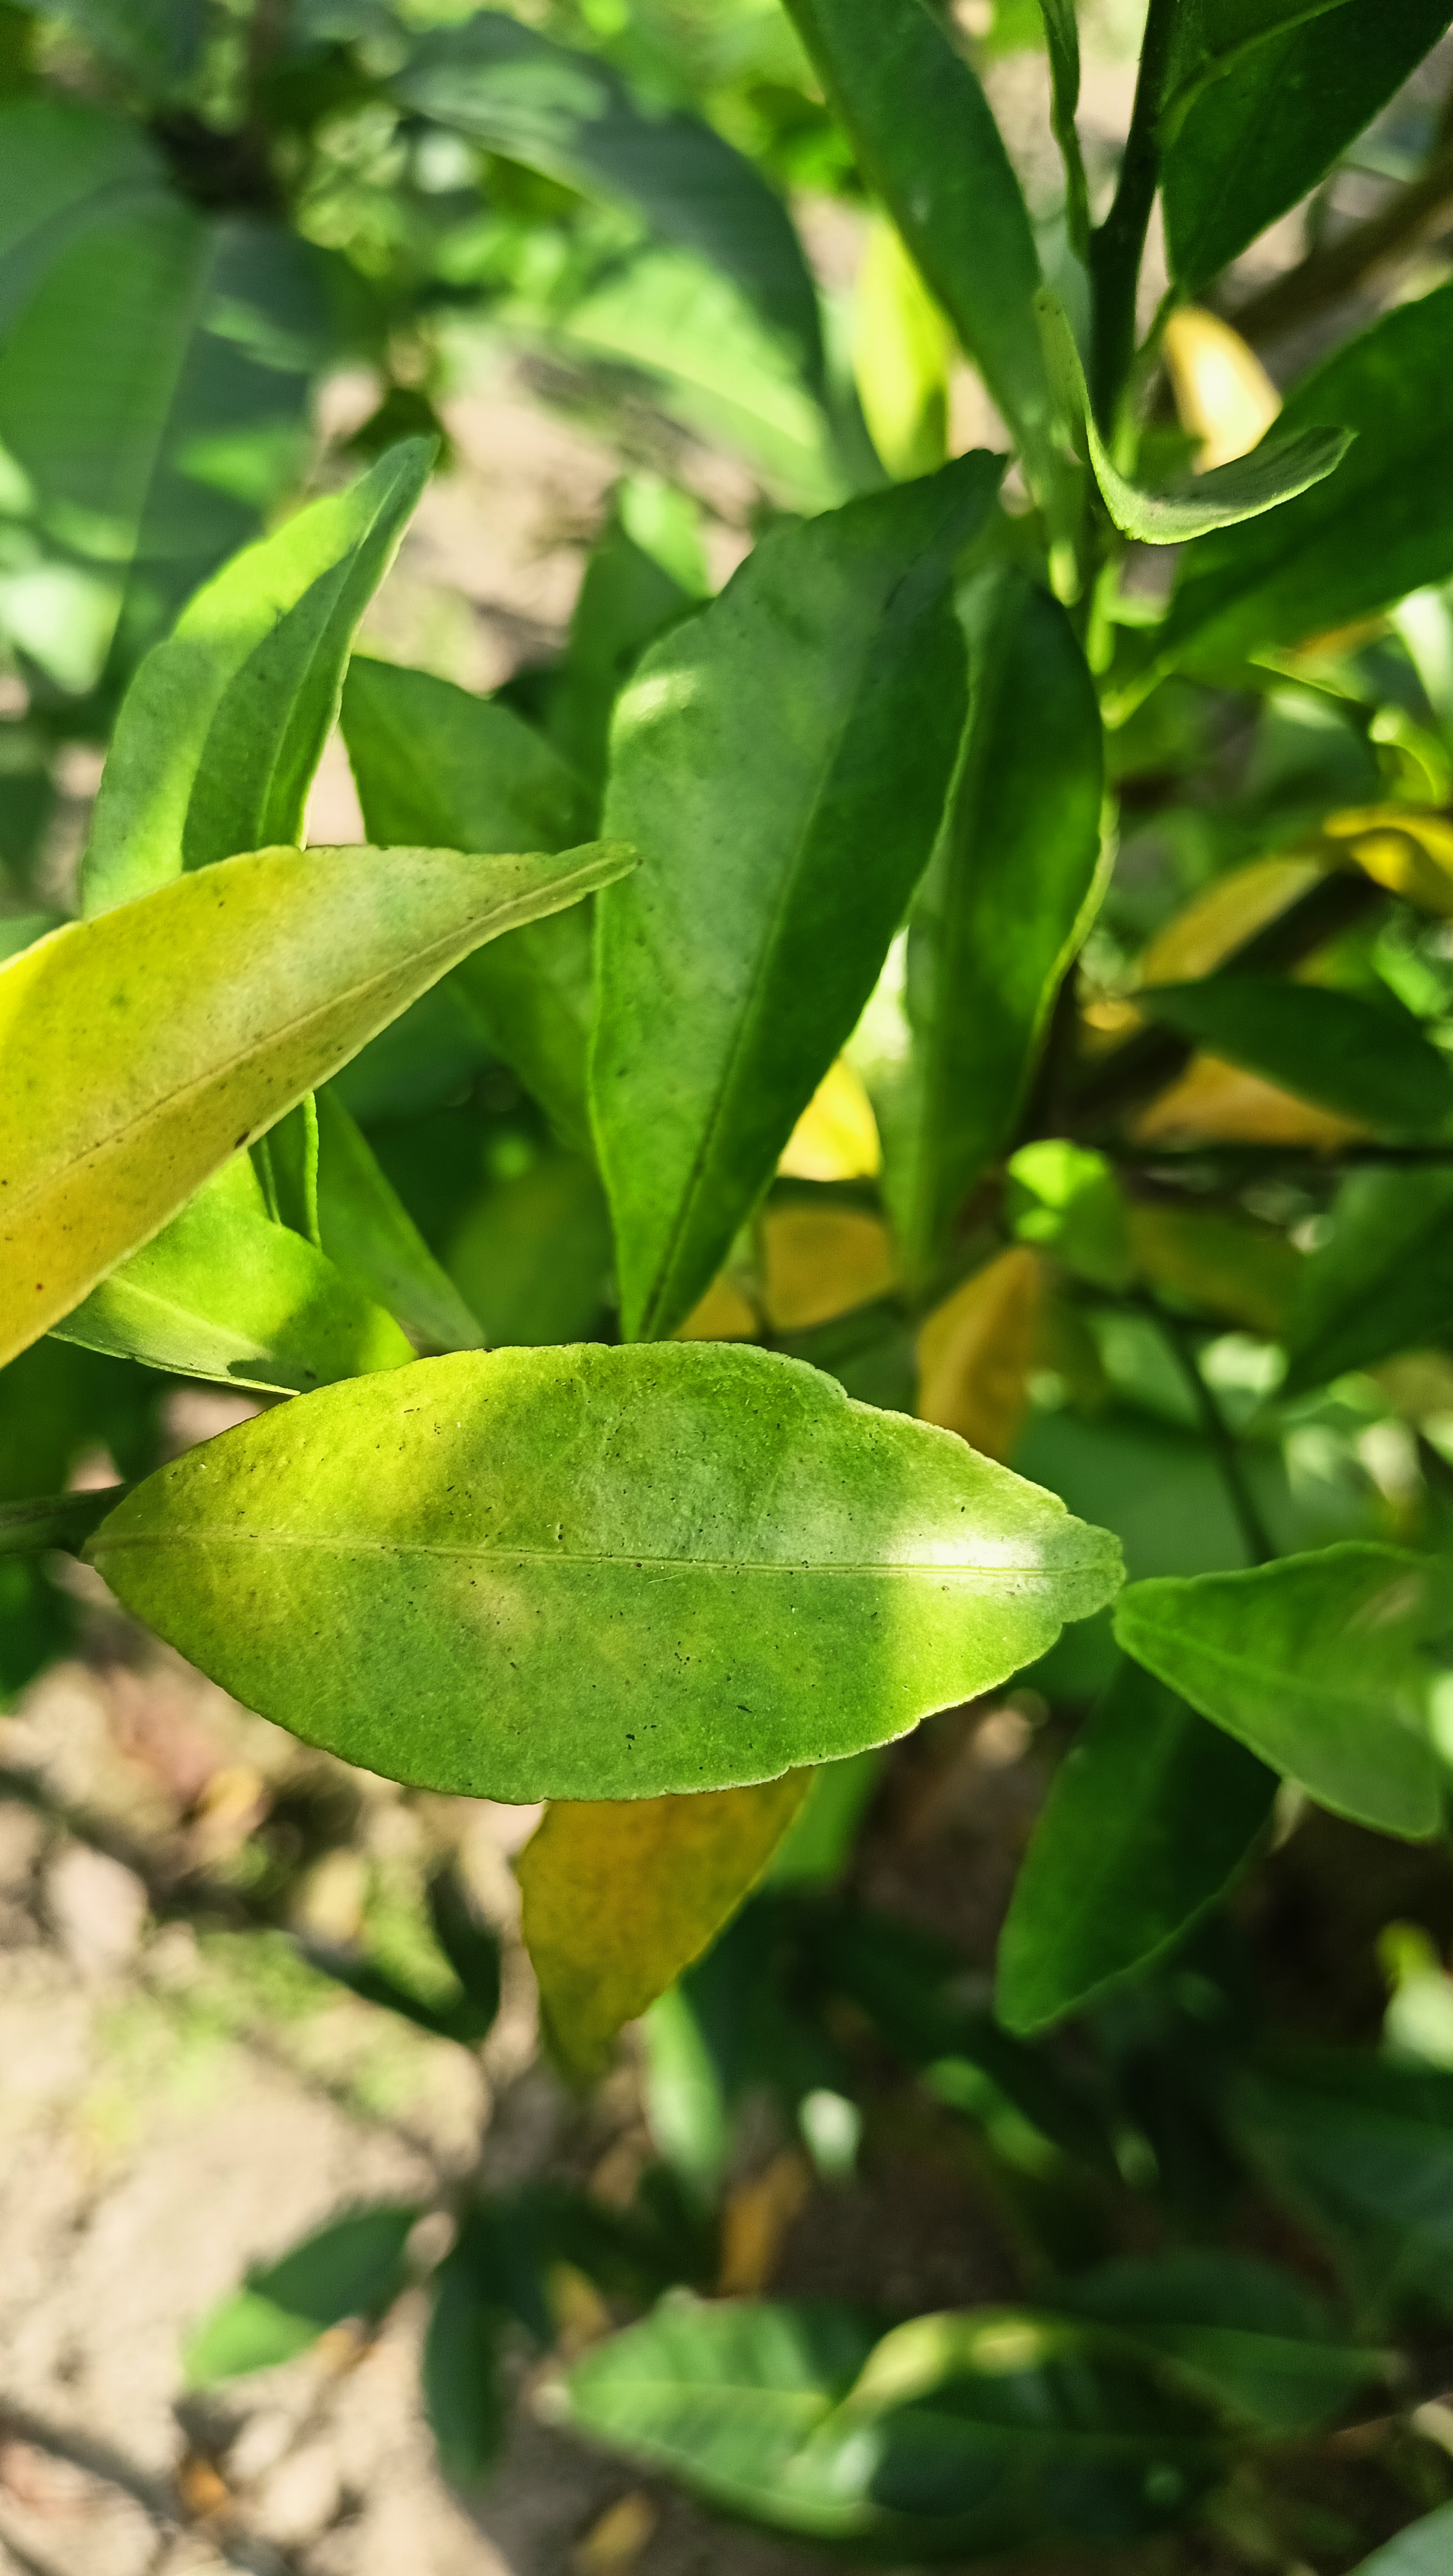
Mandarin leaf variety: Mandaring